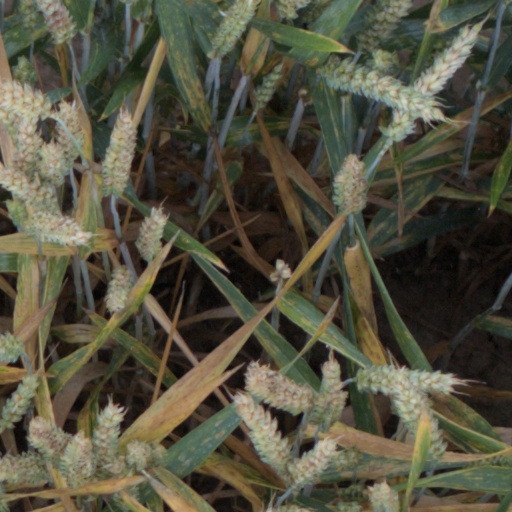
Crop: wheat